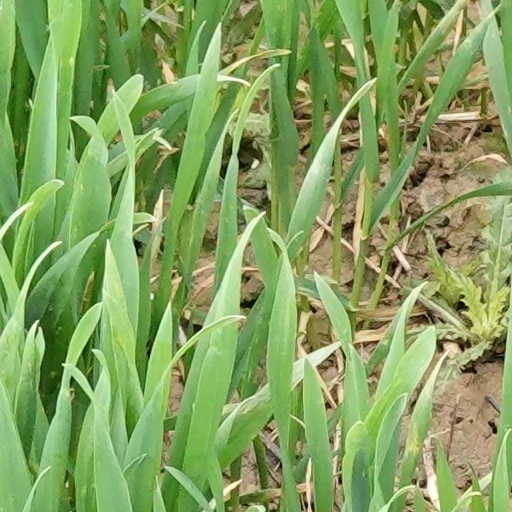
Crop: wheat